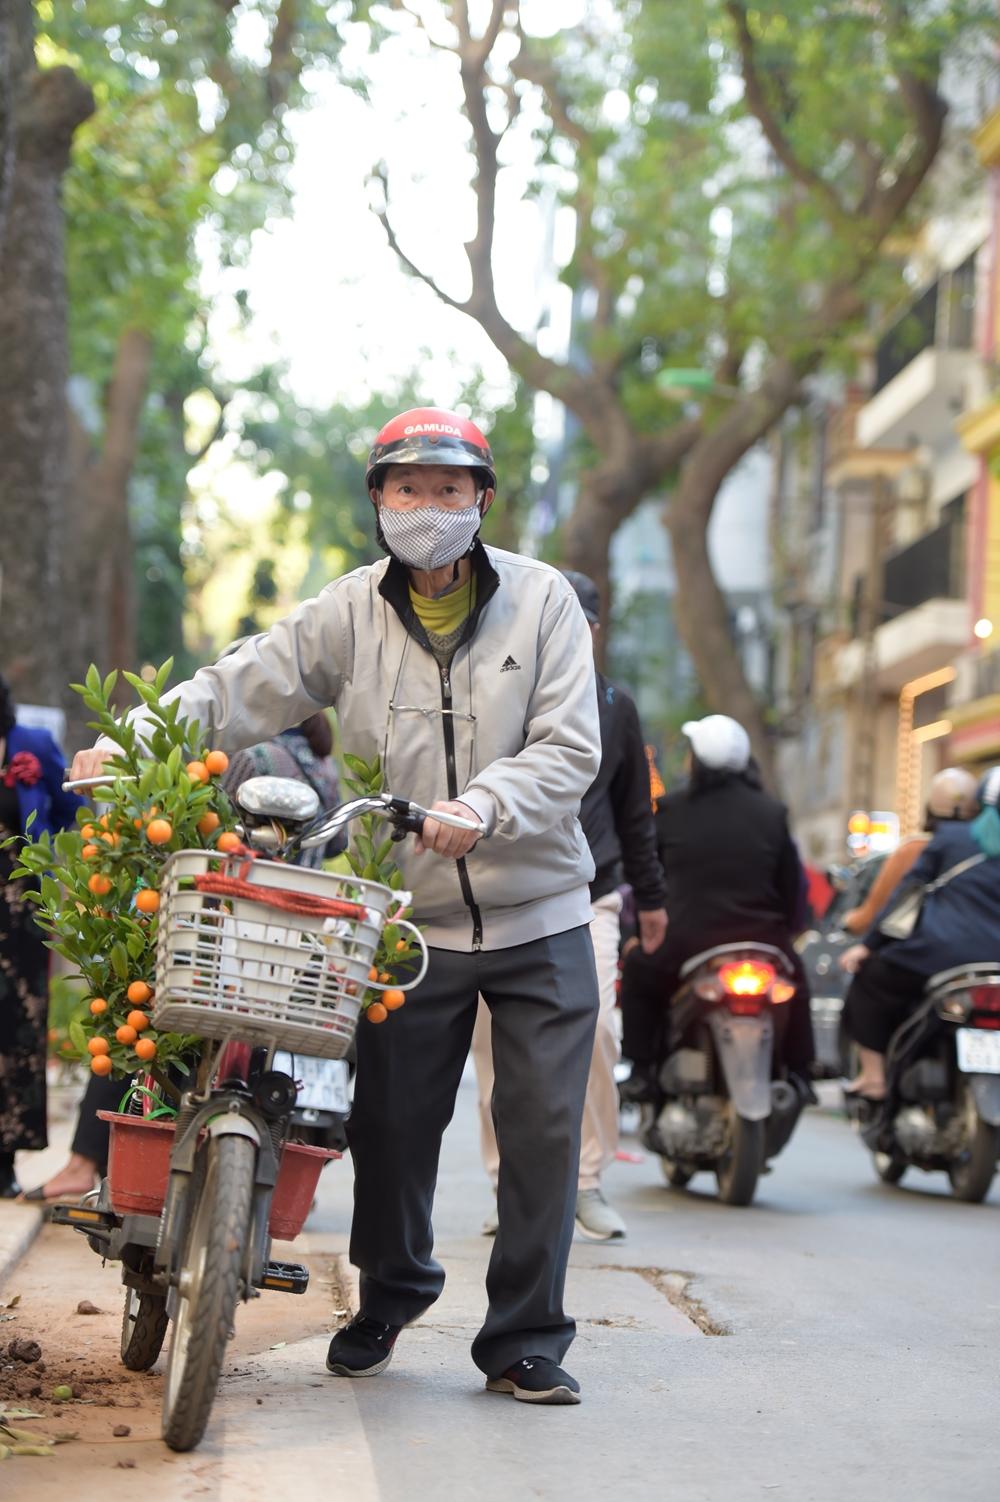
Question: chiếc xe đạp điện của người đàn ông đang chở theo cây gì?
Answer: chiếc xe đang chở theo cây quất